Georgiana Houghton

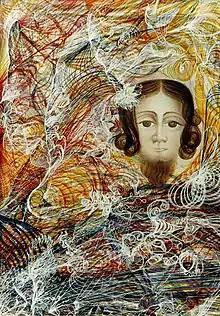
"The Portrait of the Lord Jesus Christ"

Houghton was born in 1814 in Spain, in Las Palmas de Gran Canaria, but later moved to London. She produced her first abstract works, then referred to as 'spirit' drawings, in 1859 at private séances. She exhibited a collection of abstract watercolour drawings to the public at an exhibition at the New British Gallery in Bond Street, London in 1871.